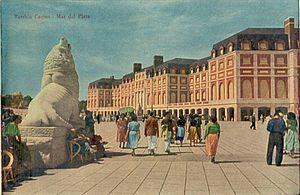
Domingo Alfredo Mercante était un militaire et homme politique argentin.